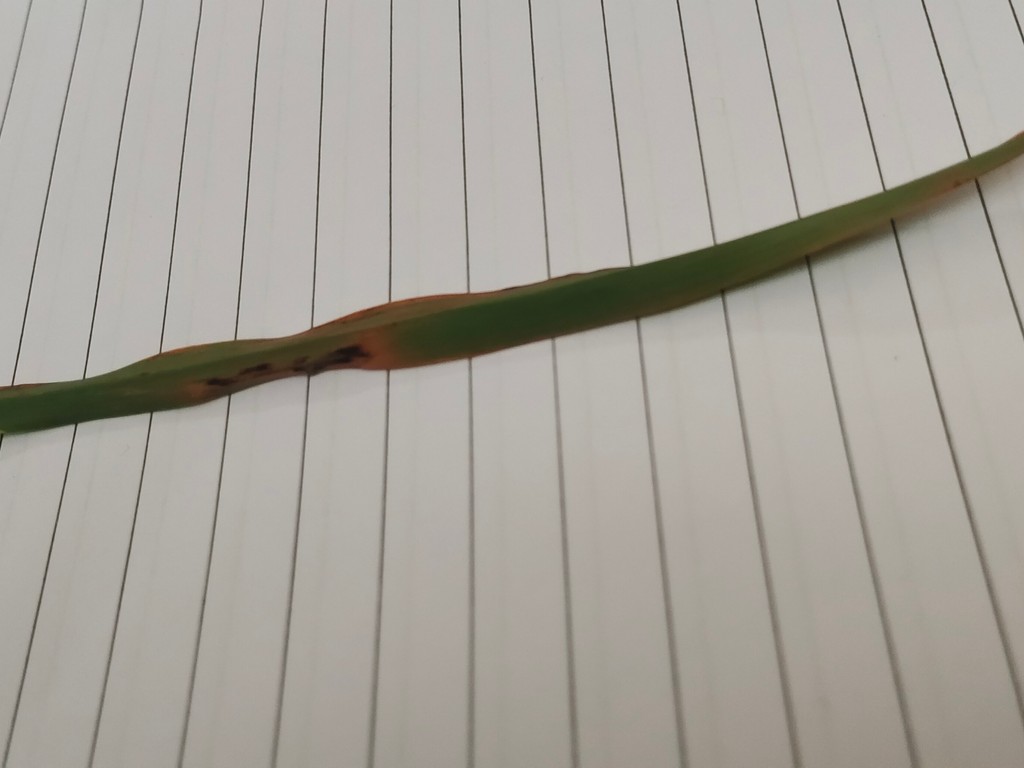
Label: Unhealthy